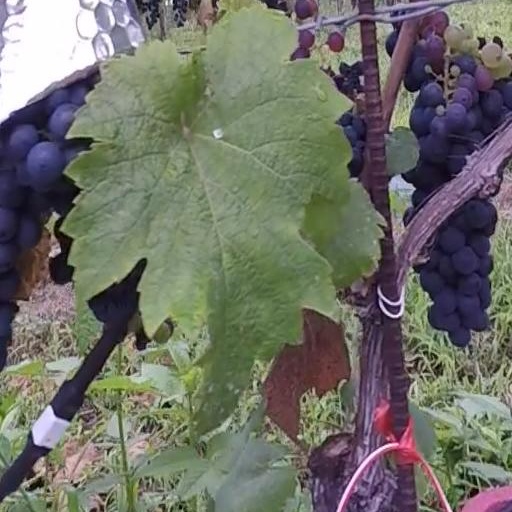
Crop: grape